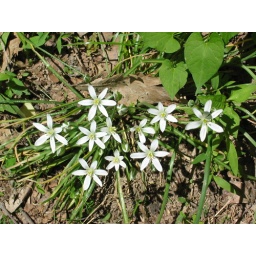
Looks better in black and white